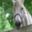
Label: horse